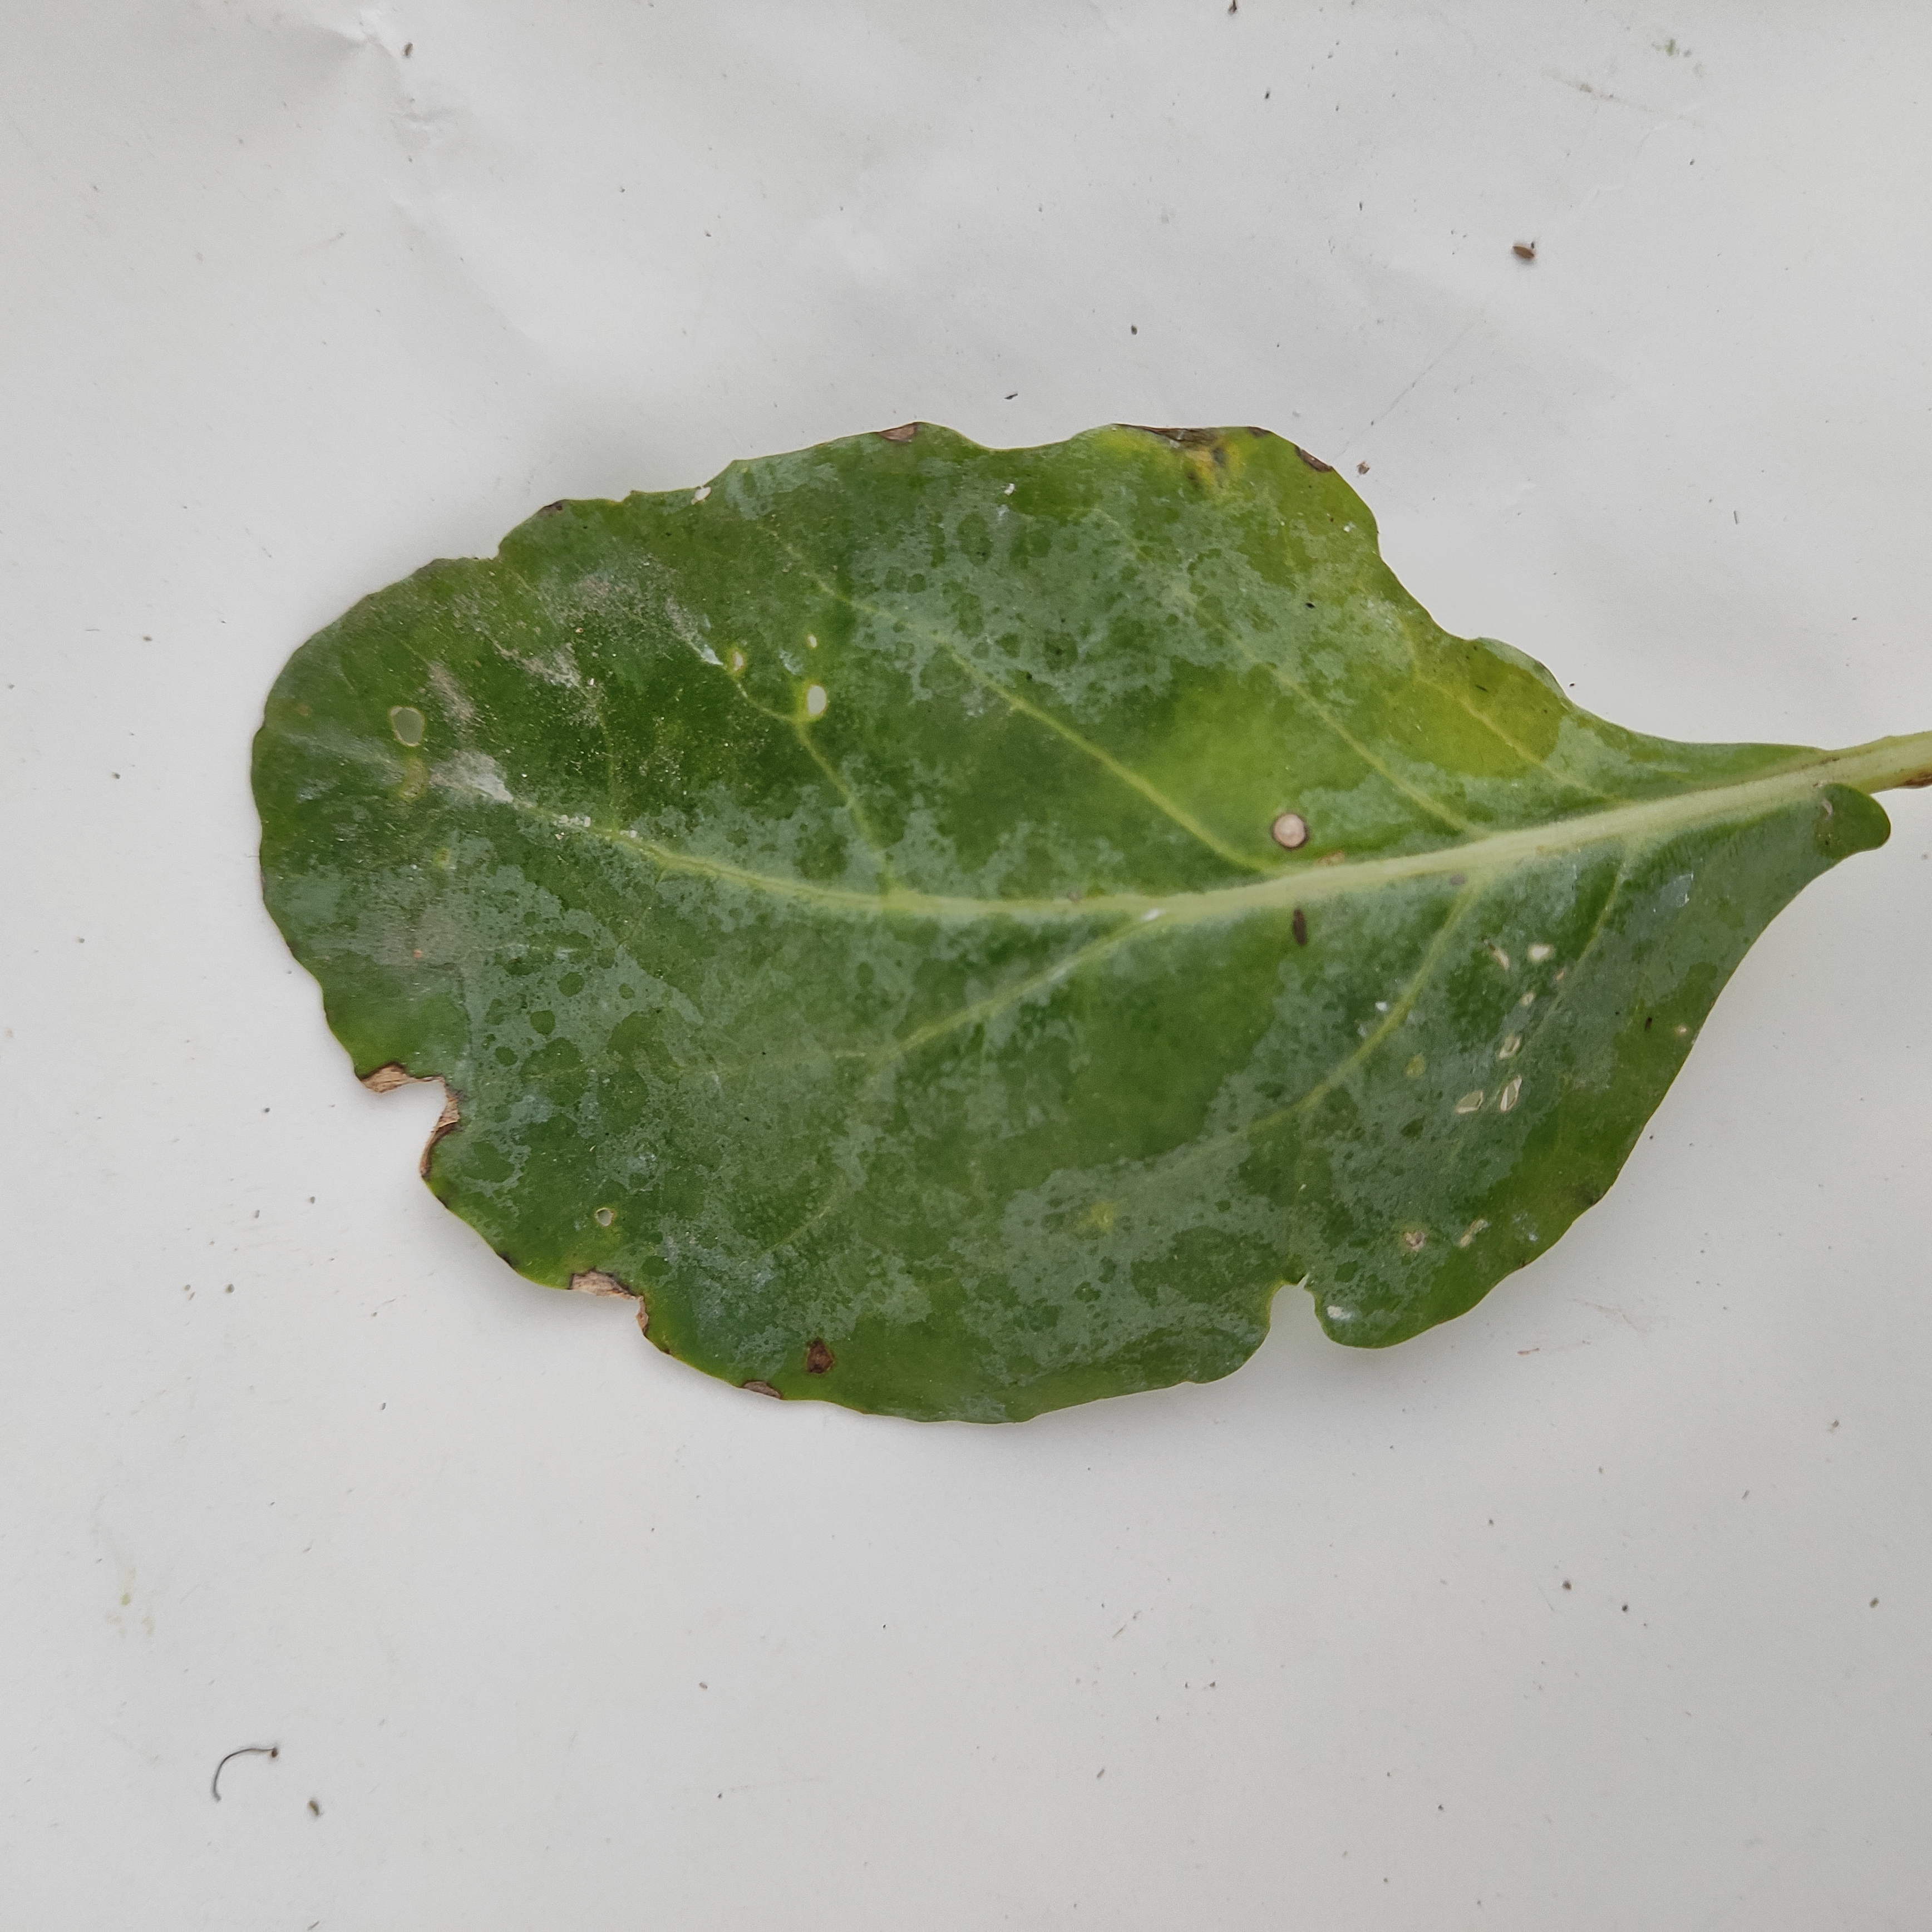
Label: Black Rot